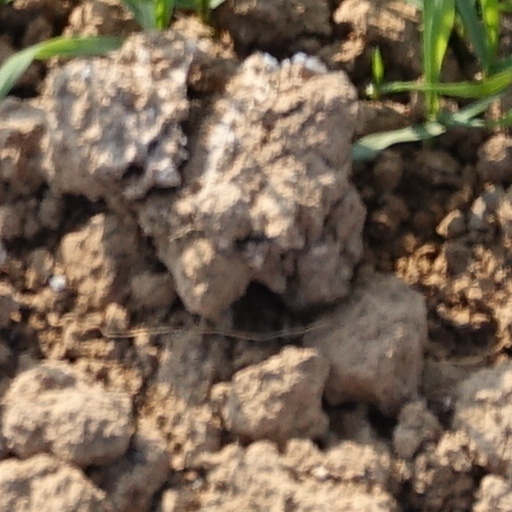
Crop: wheat